Polyculture

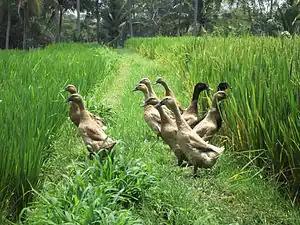
Ducks with free access to rice paddies in Bali, Indonesia provide additional income and manure the fields, reducing the need for fertilizer.

In many Latin American countries, a popular form of polyculture is agroforestry, where trees and crops are grown together. Trees provide shade for the crops alongside organic matter and nutrients when they shed their leaves or fruits. The elaborate root systems of trees also help prevent soil erosion and increase the presence of microbes in the soil. In addition to benefiting crops, trees act as commodities harvested for paper, medicine, timber, and firewood.